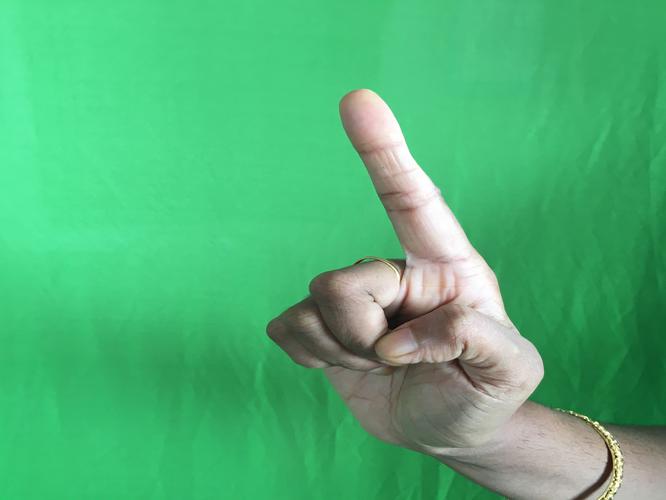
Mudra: Suchi
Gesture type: single_hand